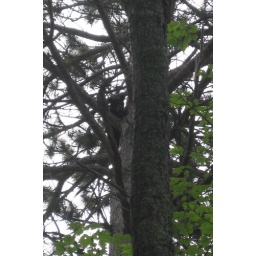
Black bear in a tree